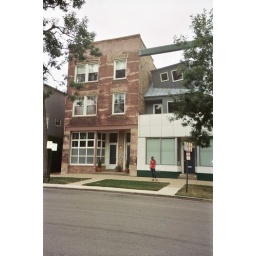
A funky building (the grey part) in Evanston. Someone left their level at home when they built this one.